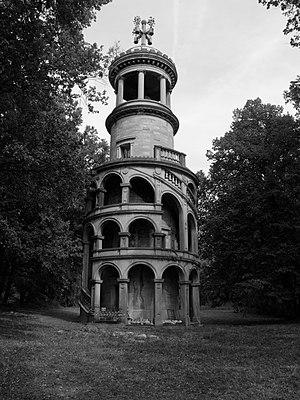
Tour des morts du chateau de Thézieu à Ruy-Montceau (Isère)
Ruy-Montceau est une commune française située dans le département de l'Isère en région Auvergne-Rhône-Alpes.